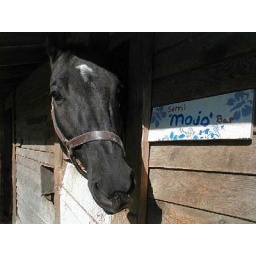
Semi Mojo Bar, black quarter horse looking out over his stall door